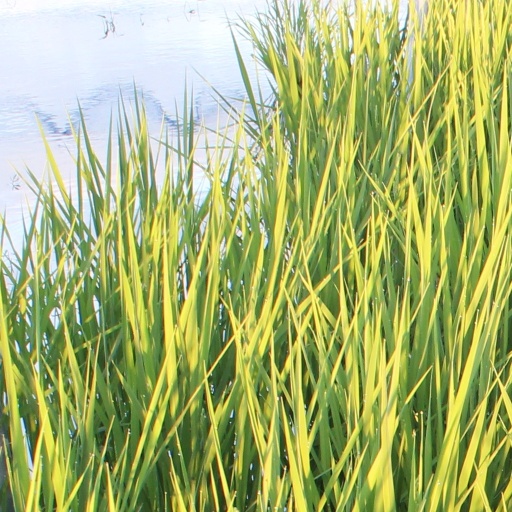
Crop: rice